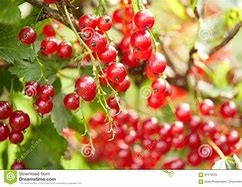
Label: redcurrant